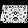
Label: Bag